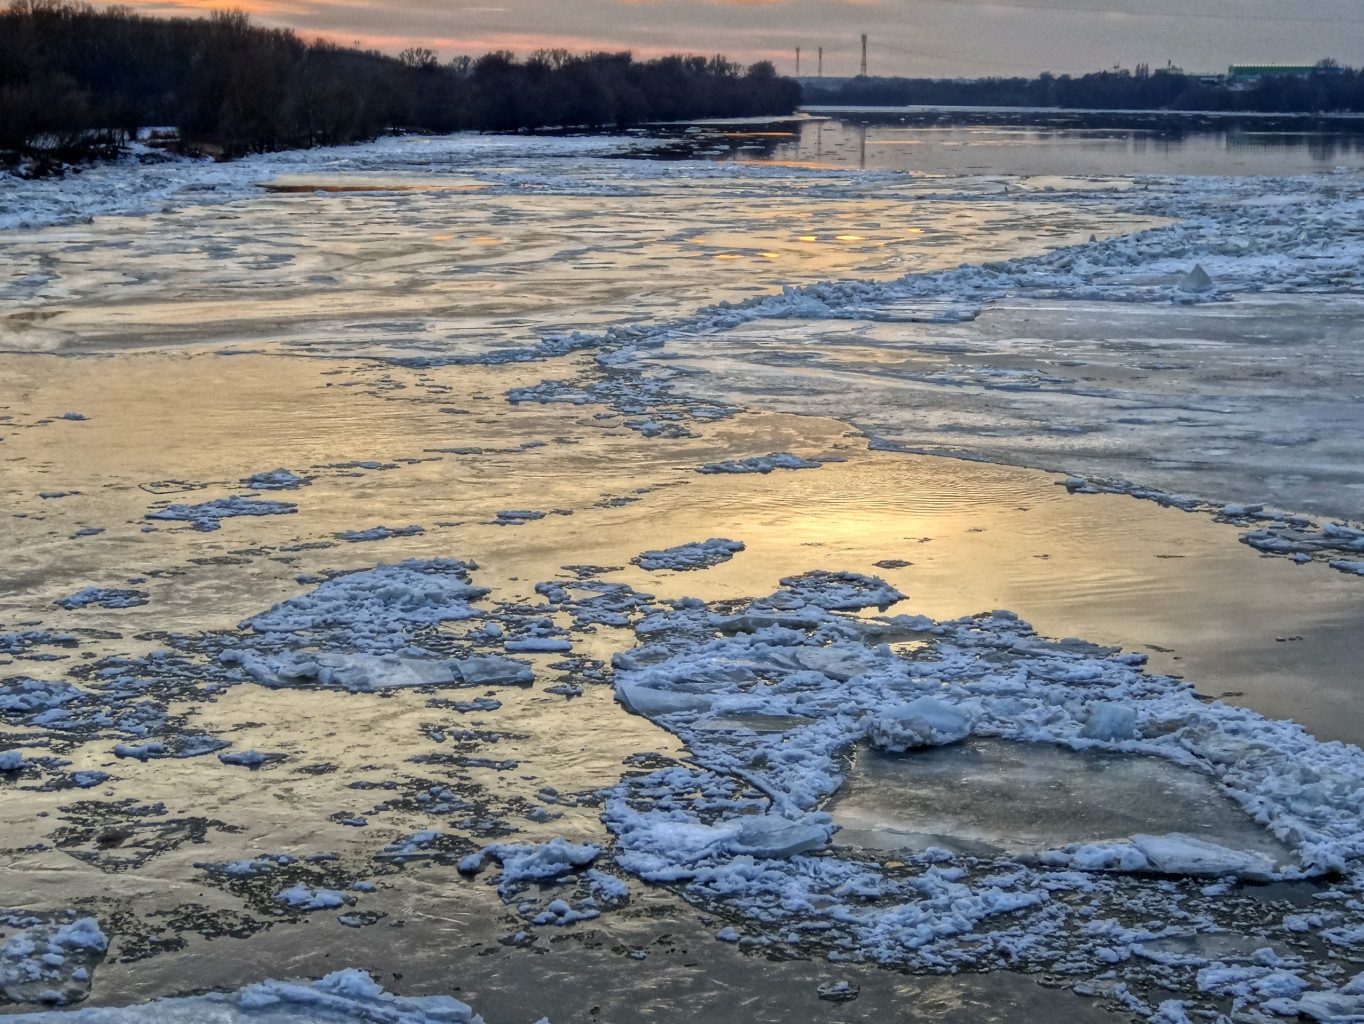
sea, coast, water, nature, rock, ocean, marsh, snow, winter, shore, wave, lake, frost, river, ice, reflection, frozen, arctic, season, body of water, poland, wetland, loch, tundra, freezing, arctic ocean, vistula, mudflat, bydgoszcz, natural environment, wind wave, scence